Band Baaja Baaraat

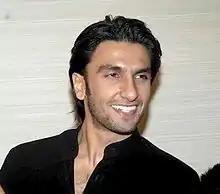
Singh looking towards his left and smiling, wearing a black t-shirt

To promote the film, lead actors Ranveer Singh and Anushka Sharma, along with director Maneesh Sharma, made appearances at IIT Delhi's annual festival and at the GIP Mall in Noida. However, promotions briefly drew media attention following an incident aboard Kingfisher Airlines flight IT 331 on 26 October 2010, when the actors confronted a passenger who allegedly took unsolicited photographs. The altercation was resolved without formal complaints after police intervention upon landing in Delhi.